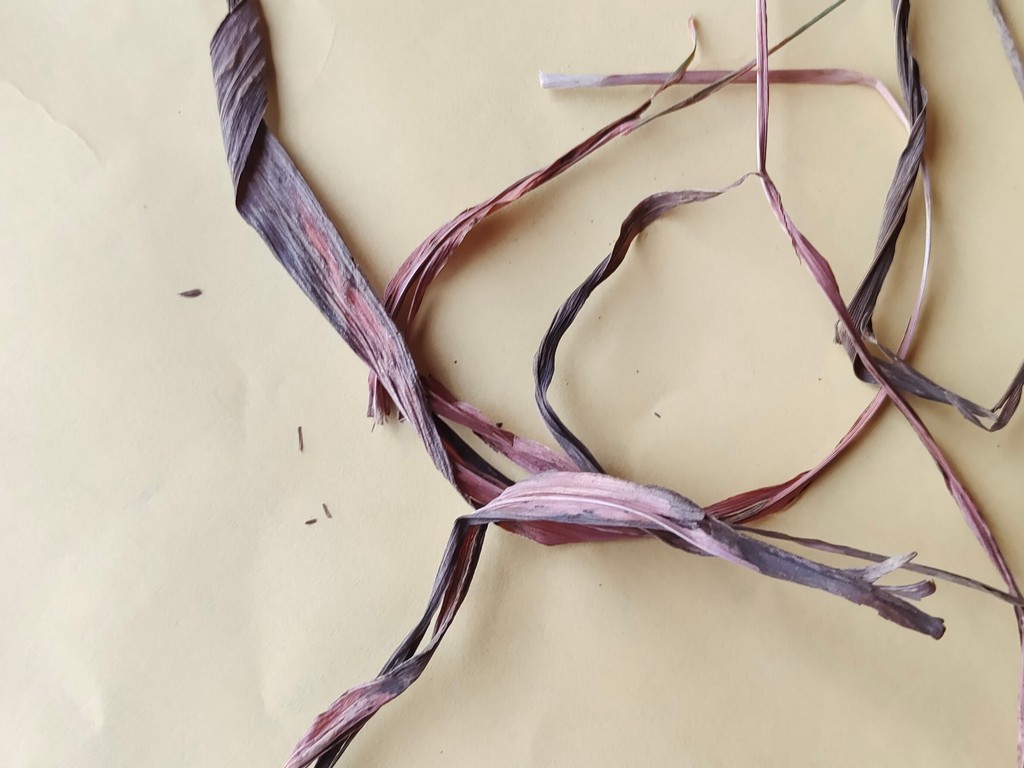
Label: Dried